Aly Borromeo

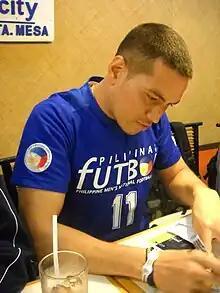
Borromeo in 2011

Alexander Charles Luis "Aly" Borromeo (born 28 June 1983) is a former American-born Filipino footballer who played as a defender. He played for the Philippines national team.